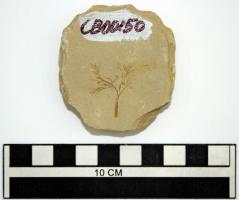
一个化石属于被子植物，其特征描述:生殖枝的主枝长约8.5cm,轴宽约3mm，至顶端宽1mm；侧枝长约8.6cm,宽约1mm,至顶端宽0.3mm.主枝上螺旋状着生18枚蓇葖果，以狭角自主枝伸出，枝轴下部可见约11枚"栓凸"状短基，为雄蕊脱落后残留的部分，长约0.5mm，最上部的短基距最下部的蓇葖果约2~5mm.主枝上的蓇葖果长7~9mm,宽2~3mm,基部具一短柄，长0.75~105mm,宽0.25~0.6mm;蓇葖果由心皮对折闭合形成，内含2~5枚胚珠（种子）；蓇葖果顶端具长约1mm的短尖头。柱头表面尚未明显分化。